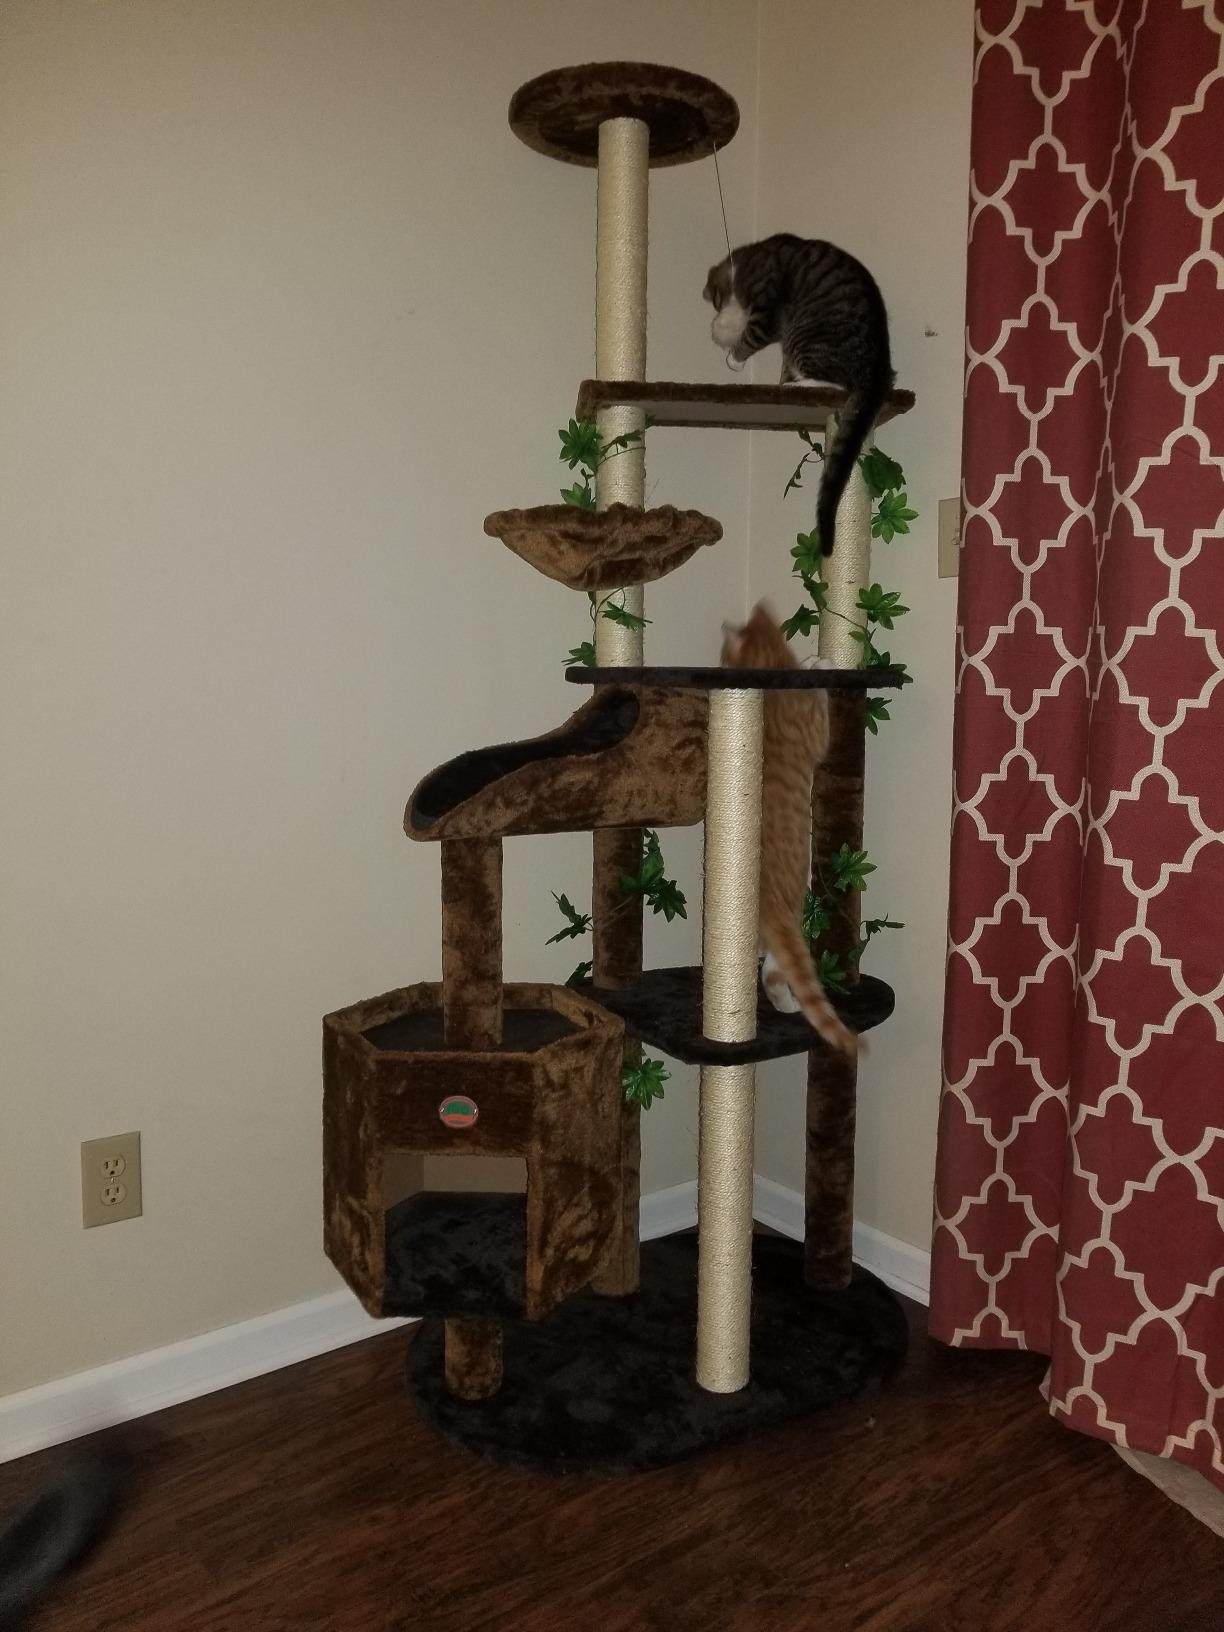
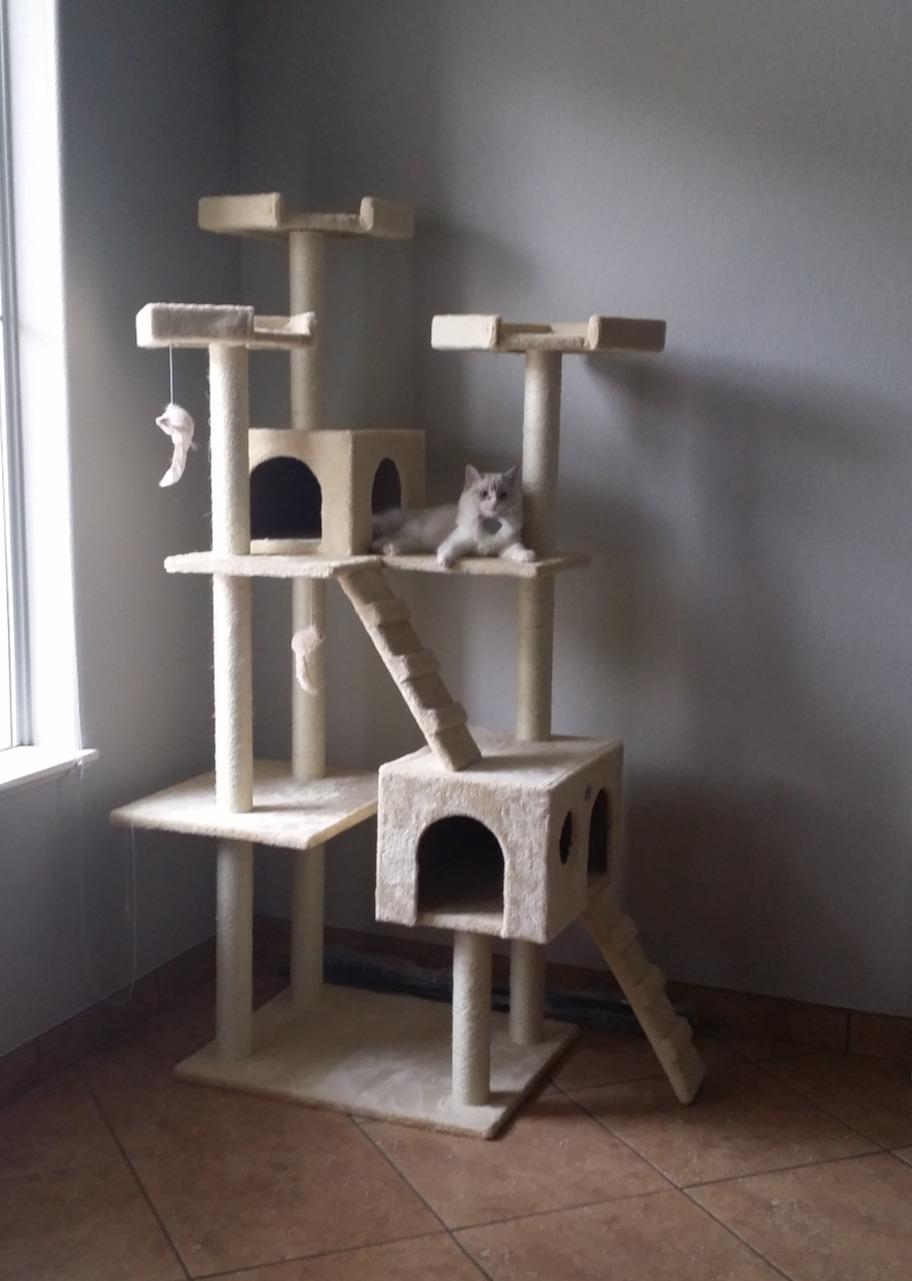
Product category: items_cat tree
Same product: no